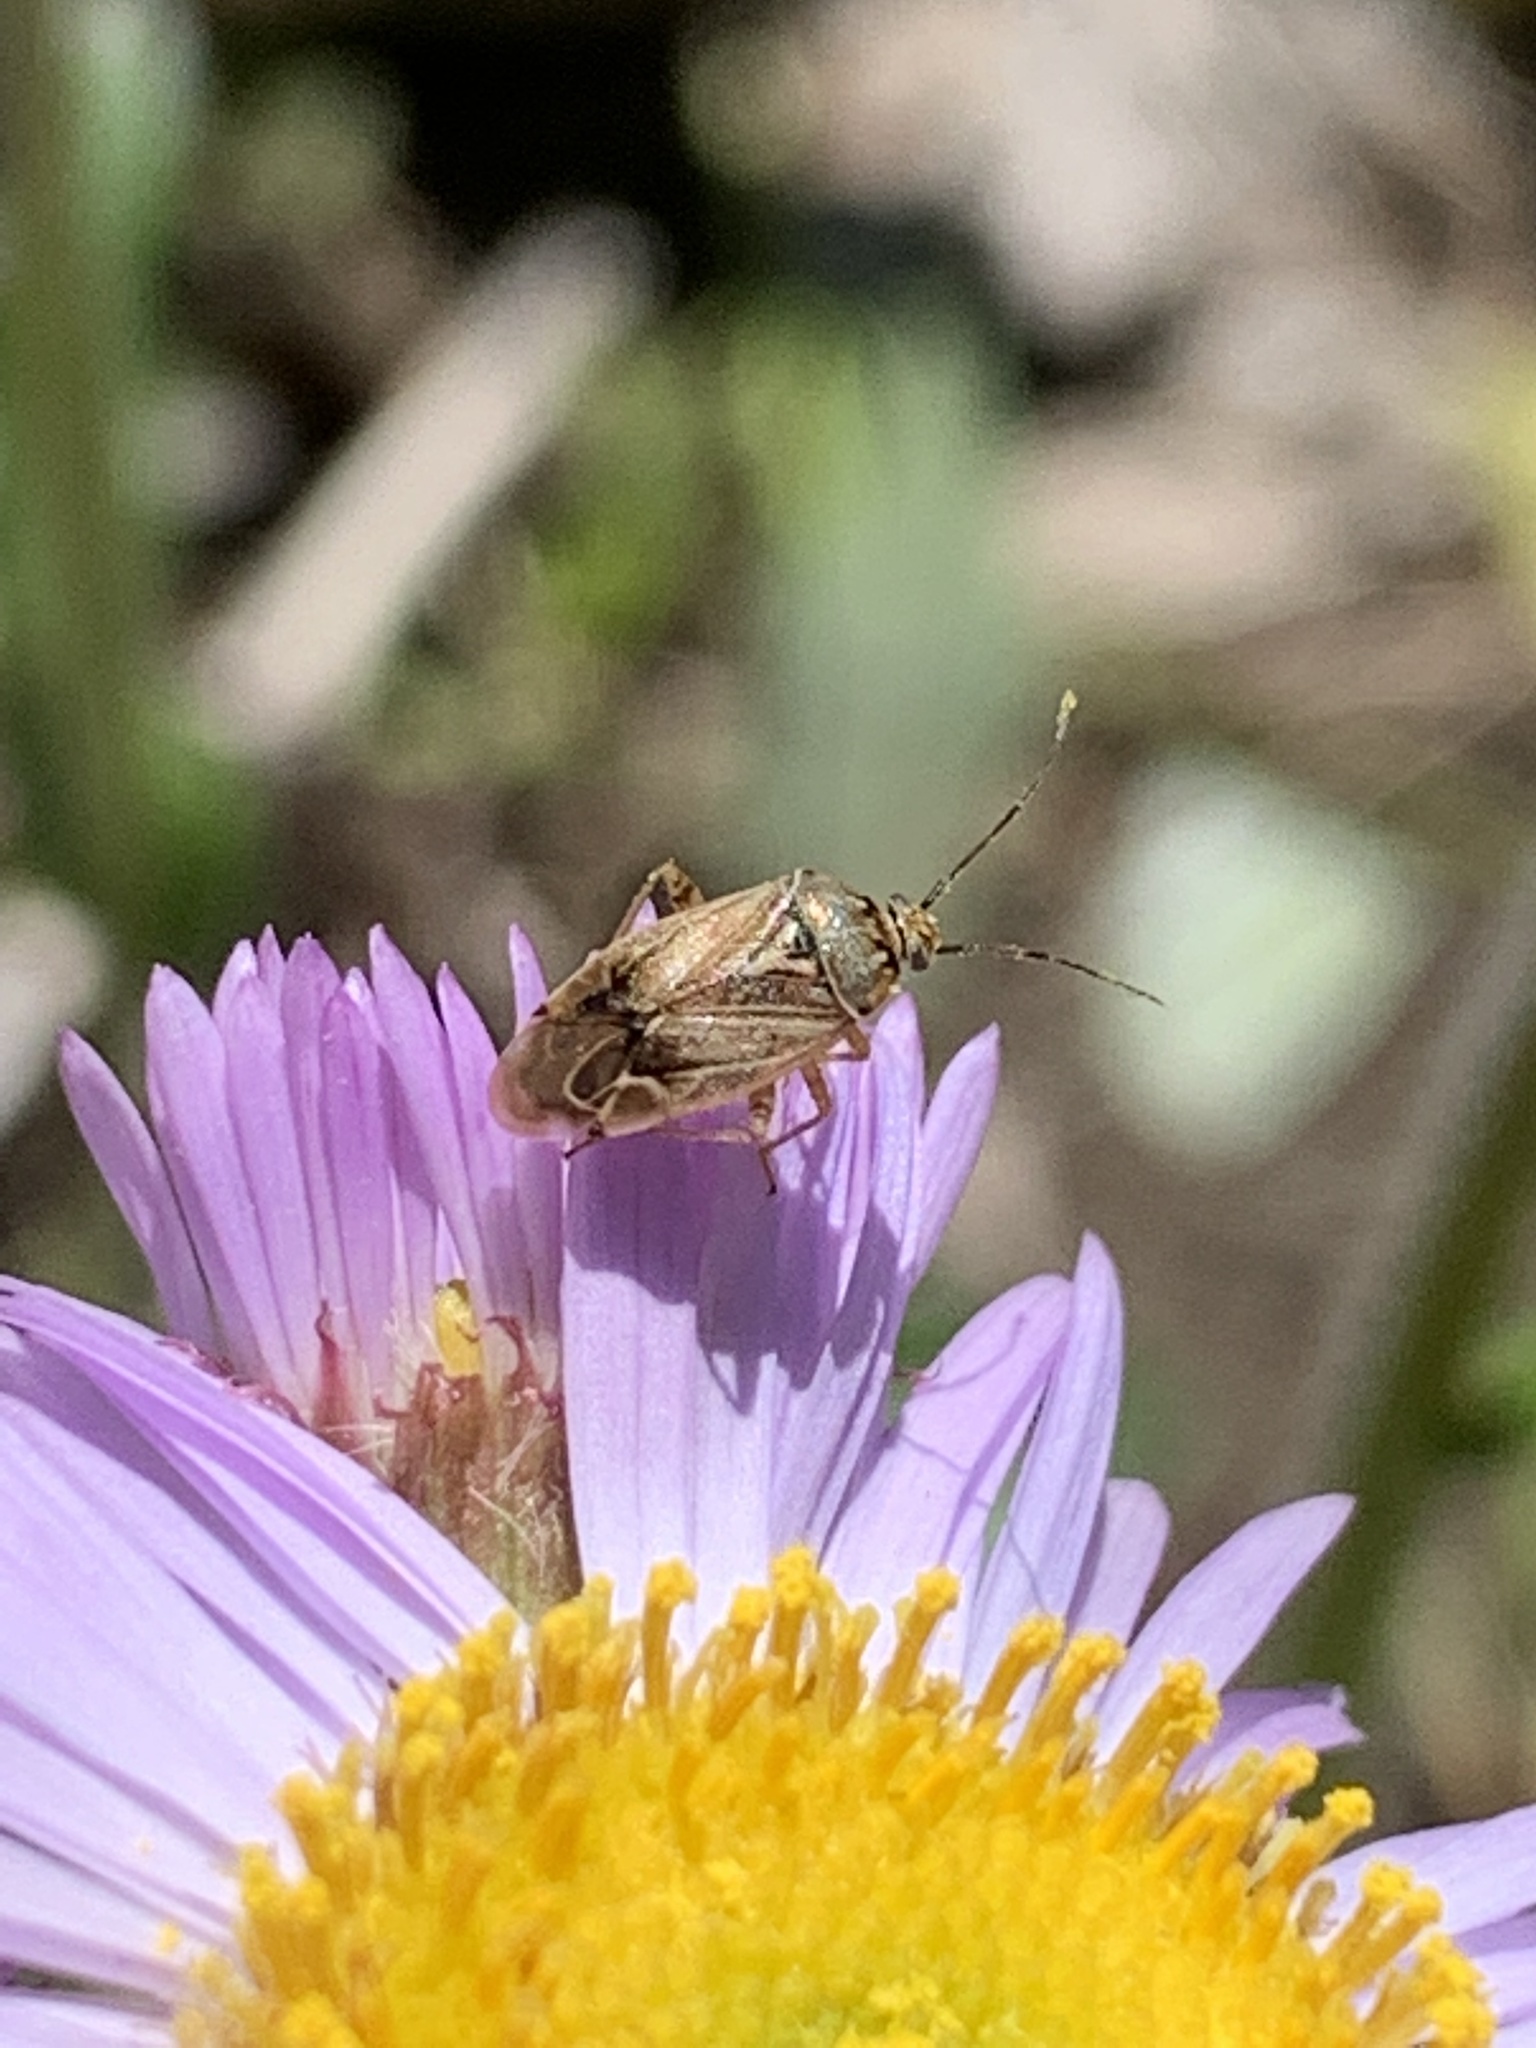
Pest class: lygus_bug